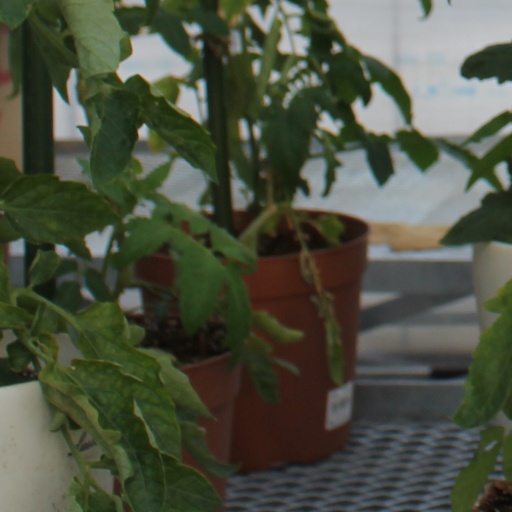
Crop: tomato